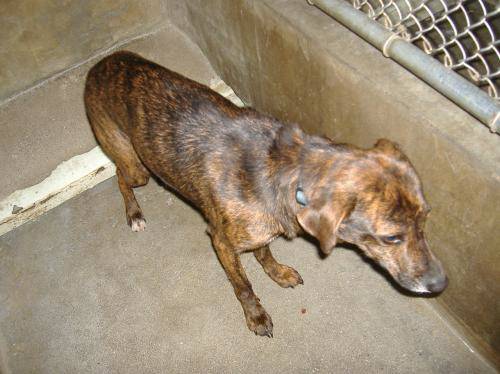
Label: dog